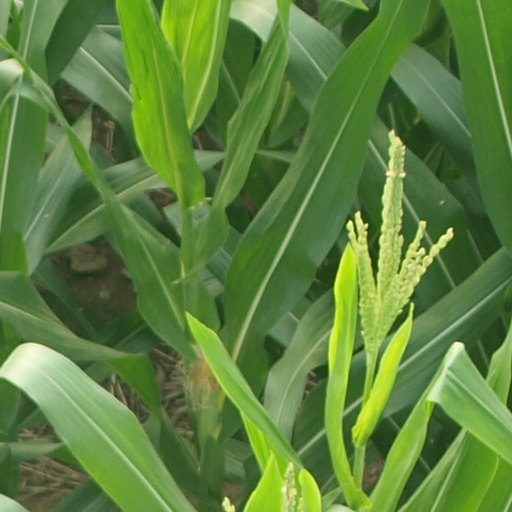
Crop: maize; corn